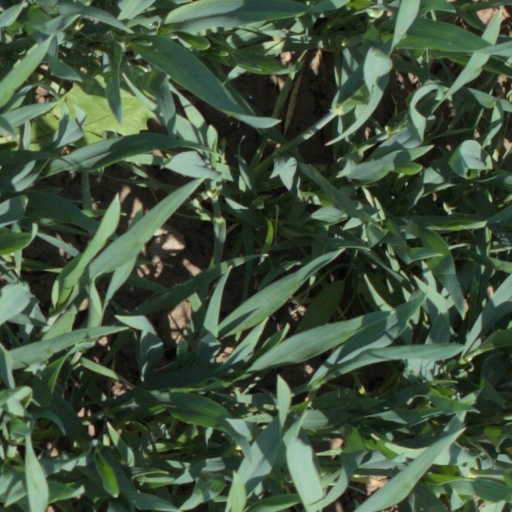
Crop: wheat